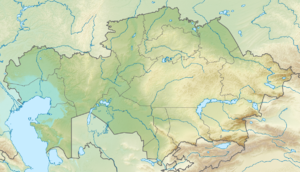
La mine d'Akbastau extrait de l'uranium par lixiviation in situ. Elle comprend les sites nᵒ 1, 3 et 4 du gisement d'uranium de Budenovskoye, situé à environ 100 km au nord-ouest de la petite ville de Suzak sur le versant nord des Montagnes Karataou dans la zone sud du bassin de Tchou-Saryssou au Kazakhstan-Méridional, à environ 200 km à l'est de Kyzylorda et à 300 km au nord-ouest de la ville de Chimkent.
Le lac Iessik est un lac du Kazakhstan situé dans l'oblys d'Almaty. Il est alimenté par la rivière Iessik.
La mine de Kharasan extrait de l'uranium par lixiviation in situ dans le bassin du Syr-Daria au Kazakhstan, approximativement à 100 km au sud-est de Kyzylorda et 250 km au nord-ouest de Chimkent.
La dépression du Touran, dépression touranienne ou encore bassin touranien est une dépression désertique qui s’étend du sud du Turkménistan, traverse l’Ouzbékistan et se termine au Kazakhstan. Le creux topographique relie l’est de la mer Caspienne au sud-est de la mer d’Aral dans la vaste dépression aralo-caspienne, mais s’étend en partie au-dessus du niveau de la mer également. Elle constitue l’une des plus grandes étendues de sable du monde.
La mine de Bogatyr est une mine à ciel ouvert de charbon située au Kazakhstan. Elle appartient à Bogatyr Access Komir.